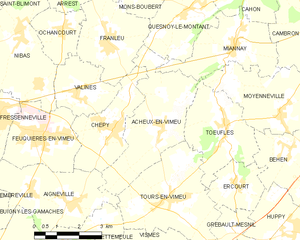
Carte des communes françaises Acheux-en-Vimeu